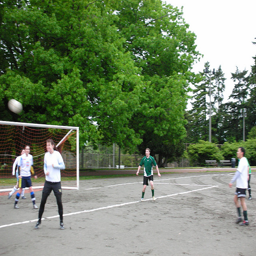
This is a group of people playing a game in a park.
A group of young adults plays volleyball outside.
Multiple men are playing soccer on a court.
a group of people playing soccer on a soccer field
A group of guys in a field playing soccer together